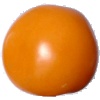
Label: Tomato Yellow 1